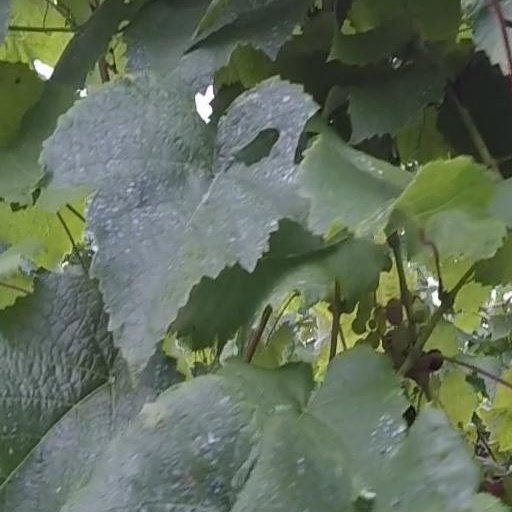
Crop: grape